Nongyenanlu station

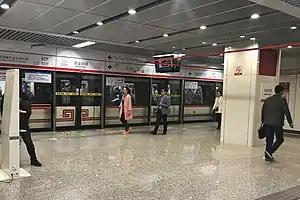

Nongyenanlu is a metro station of Zhengzhou Metro Line 1.